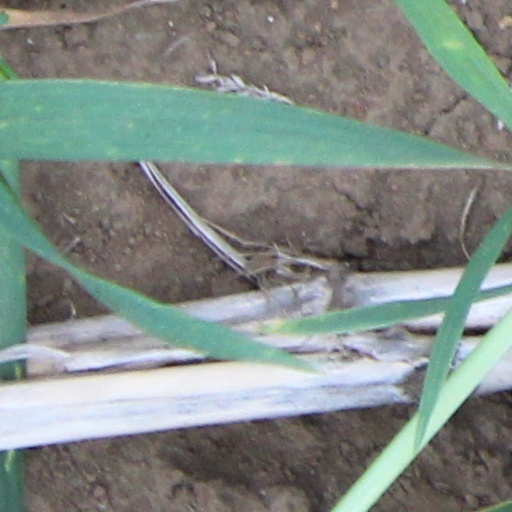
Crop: wheat